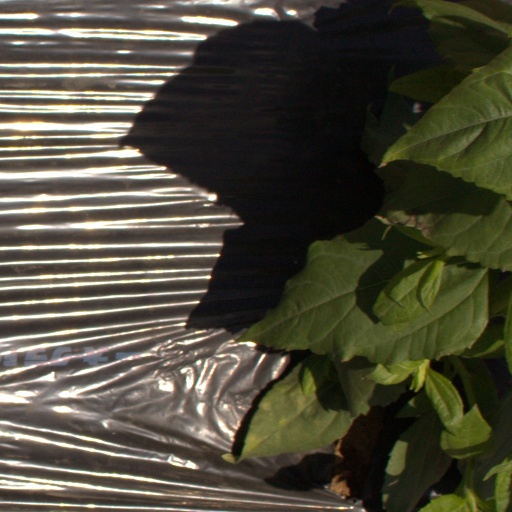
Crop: Jerusalem artichoke